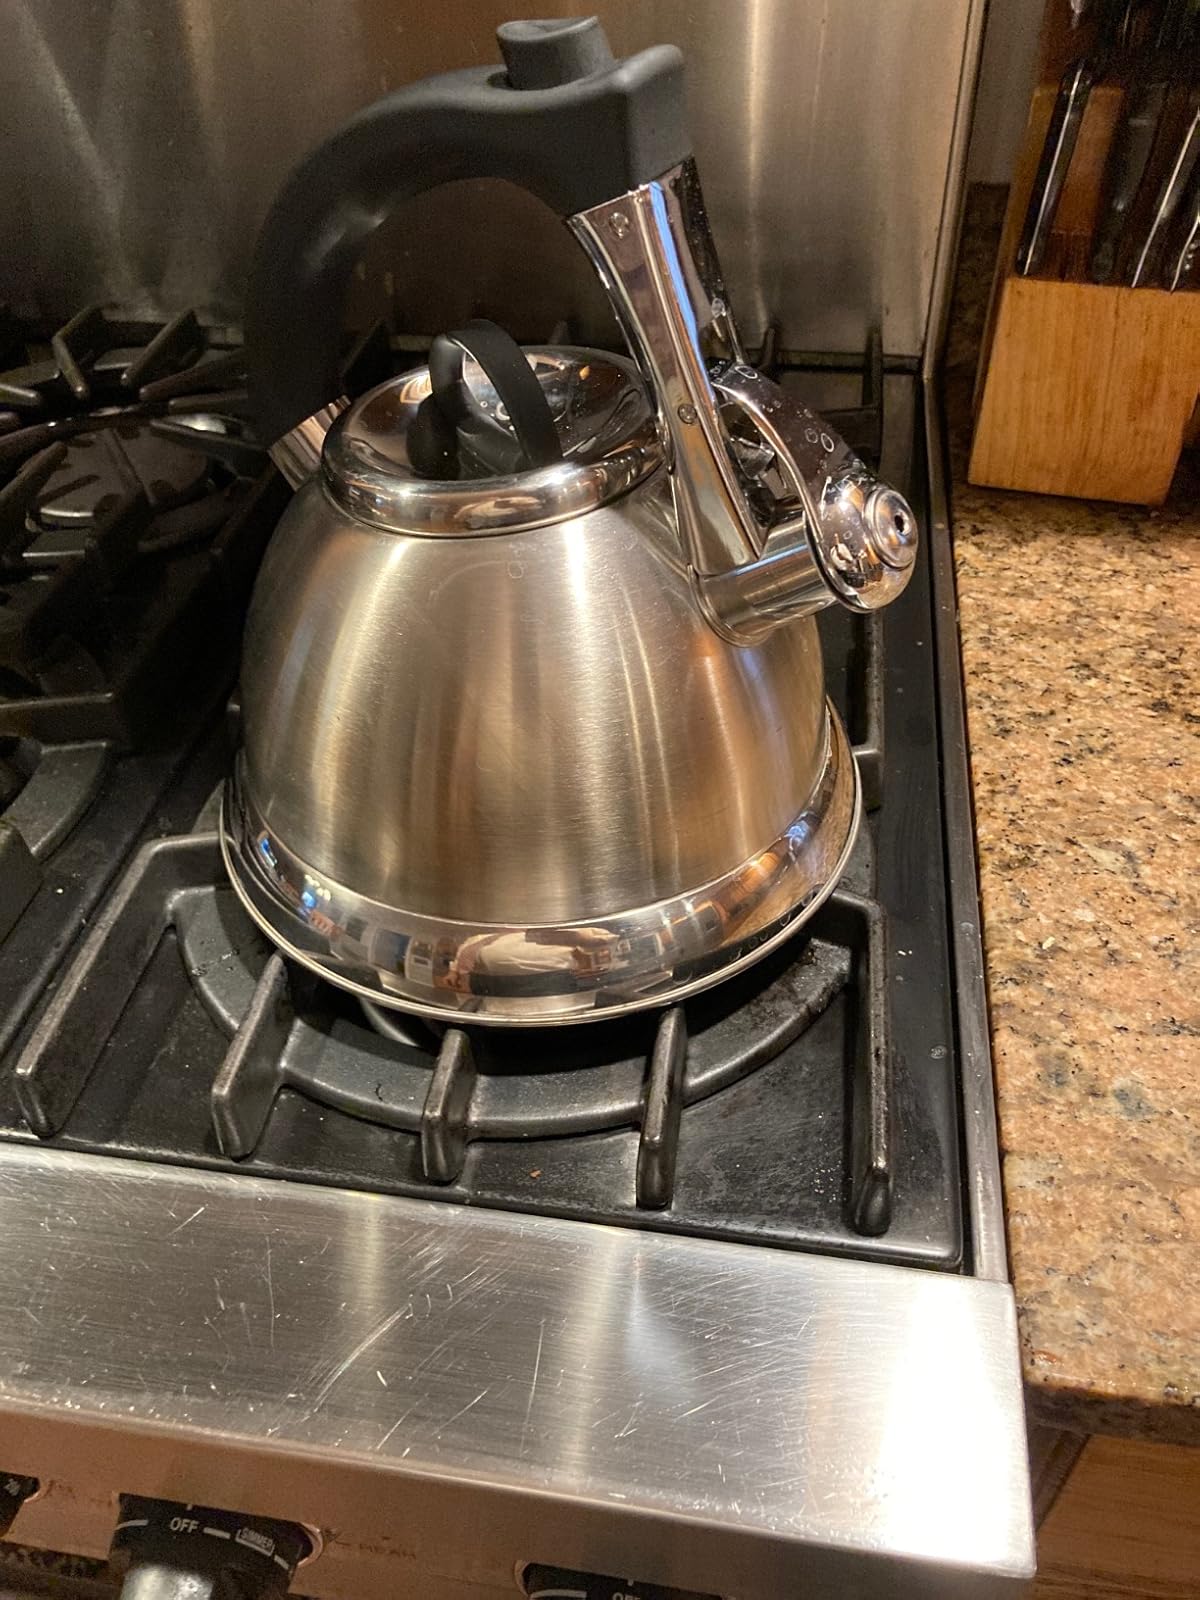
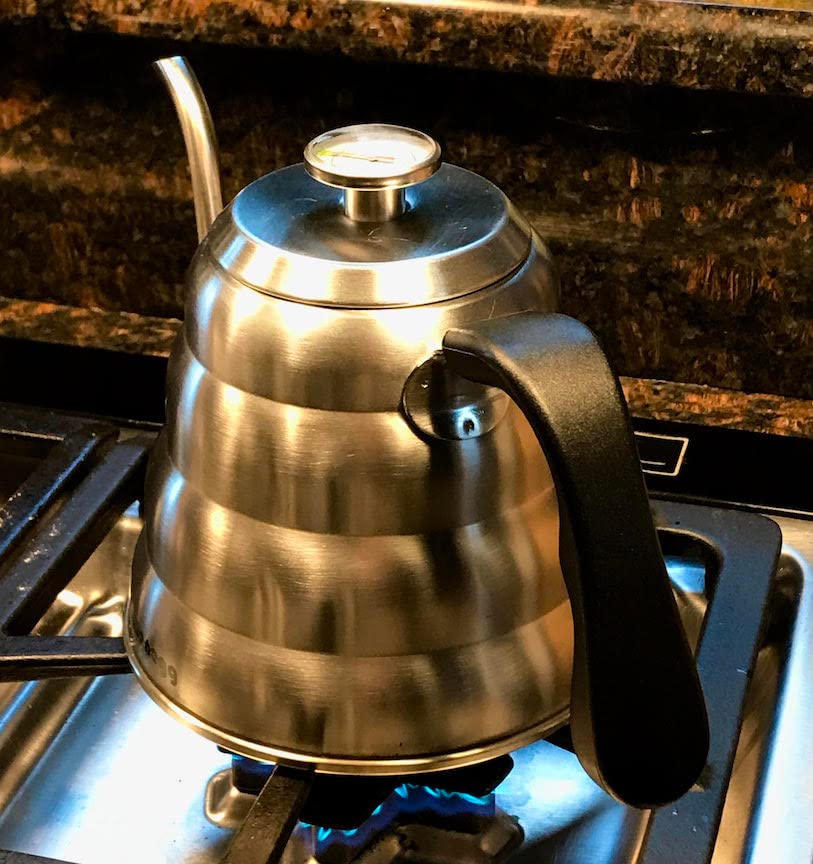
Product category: items_kettle
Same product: no